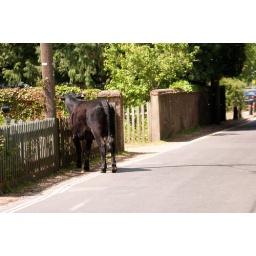
Cow eating plants in a front garden